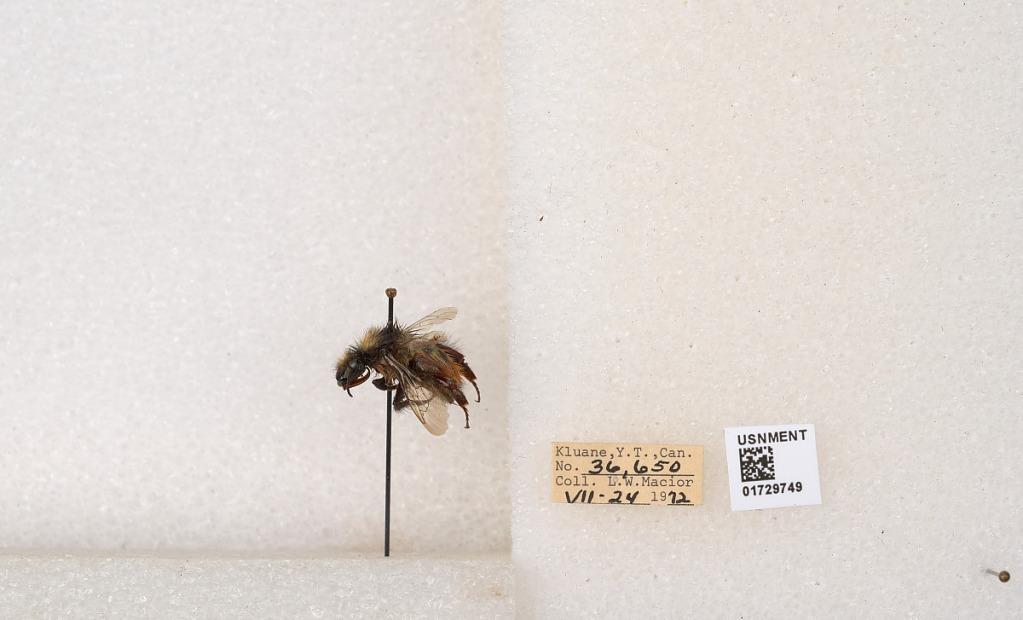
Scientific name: Bombus flavifrons Cresson
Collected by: L. Macior
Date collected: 1972-7-24
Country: Canada
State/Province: Yukon Territory
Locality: Kluane National Park and Reserve
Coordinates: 60.7493, -139.504